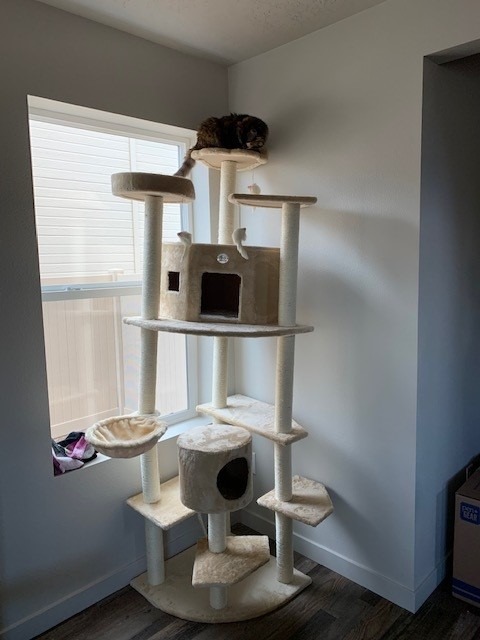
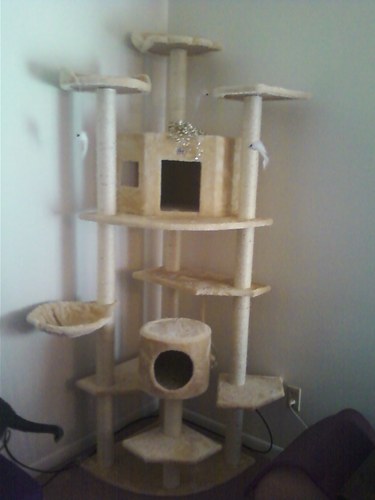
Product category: items_cat tree
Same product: yes